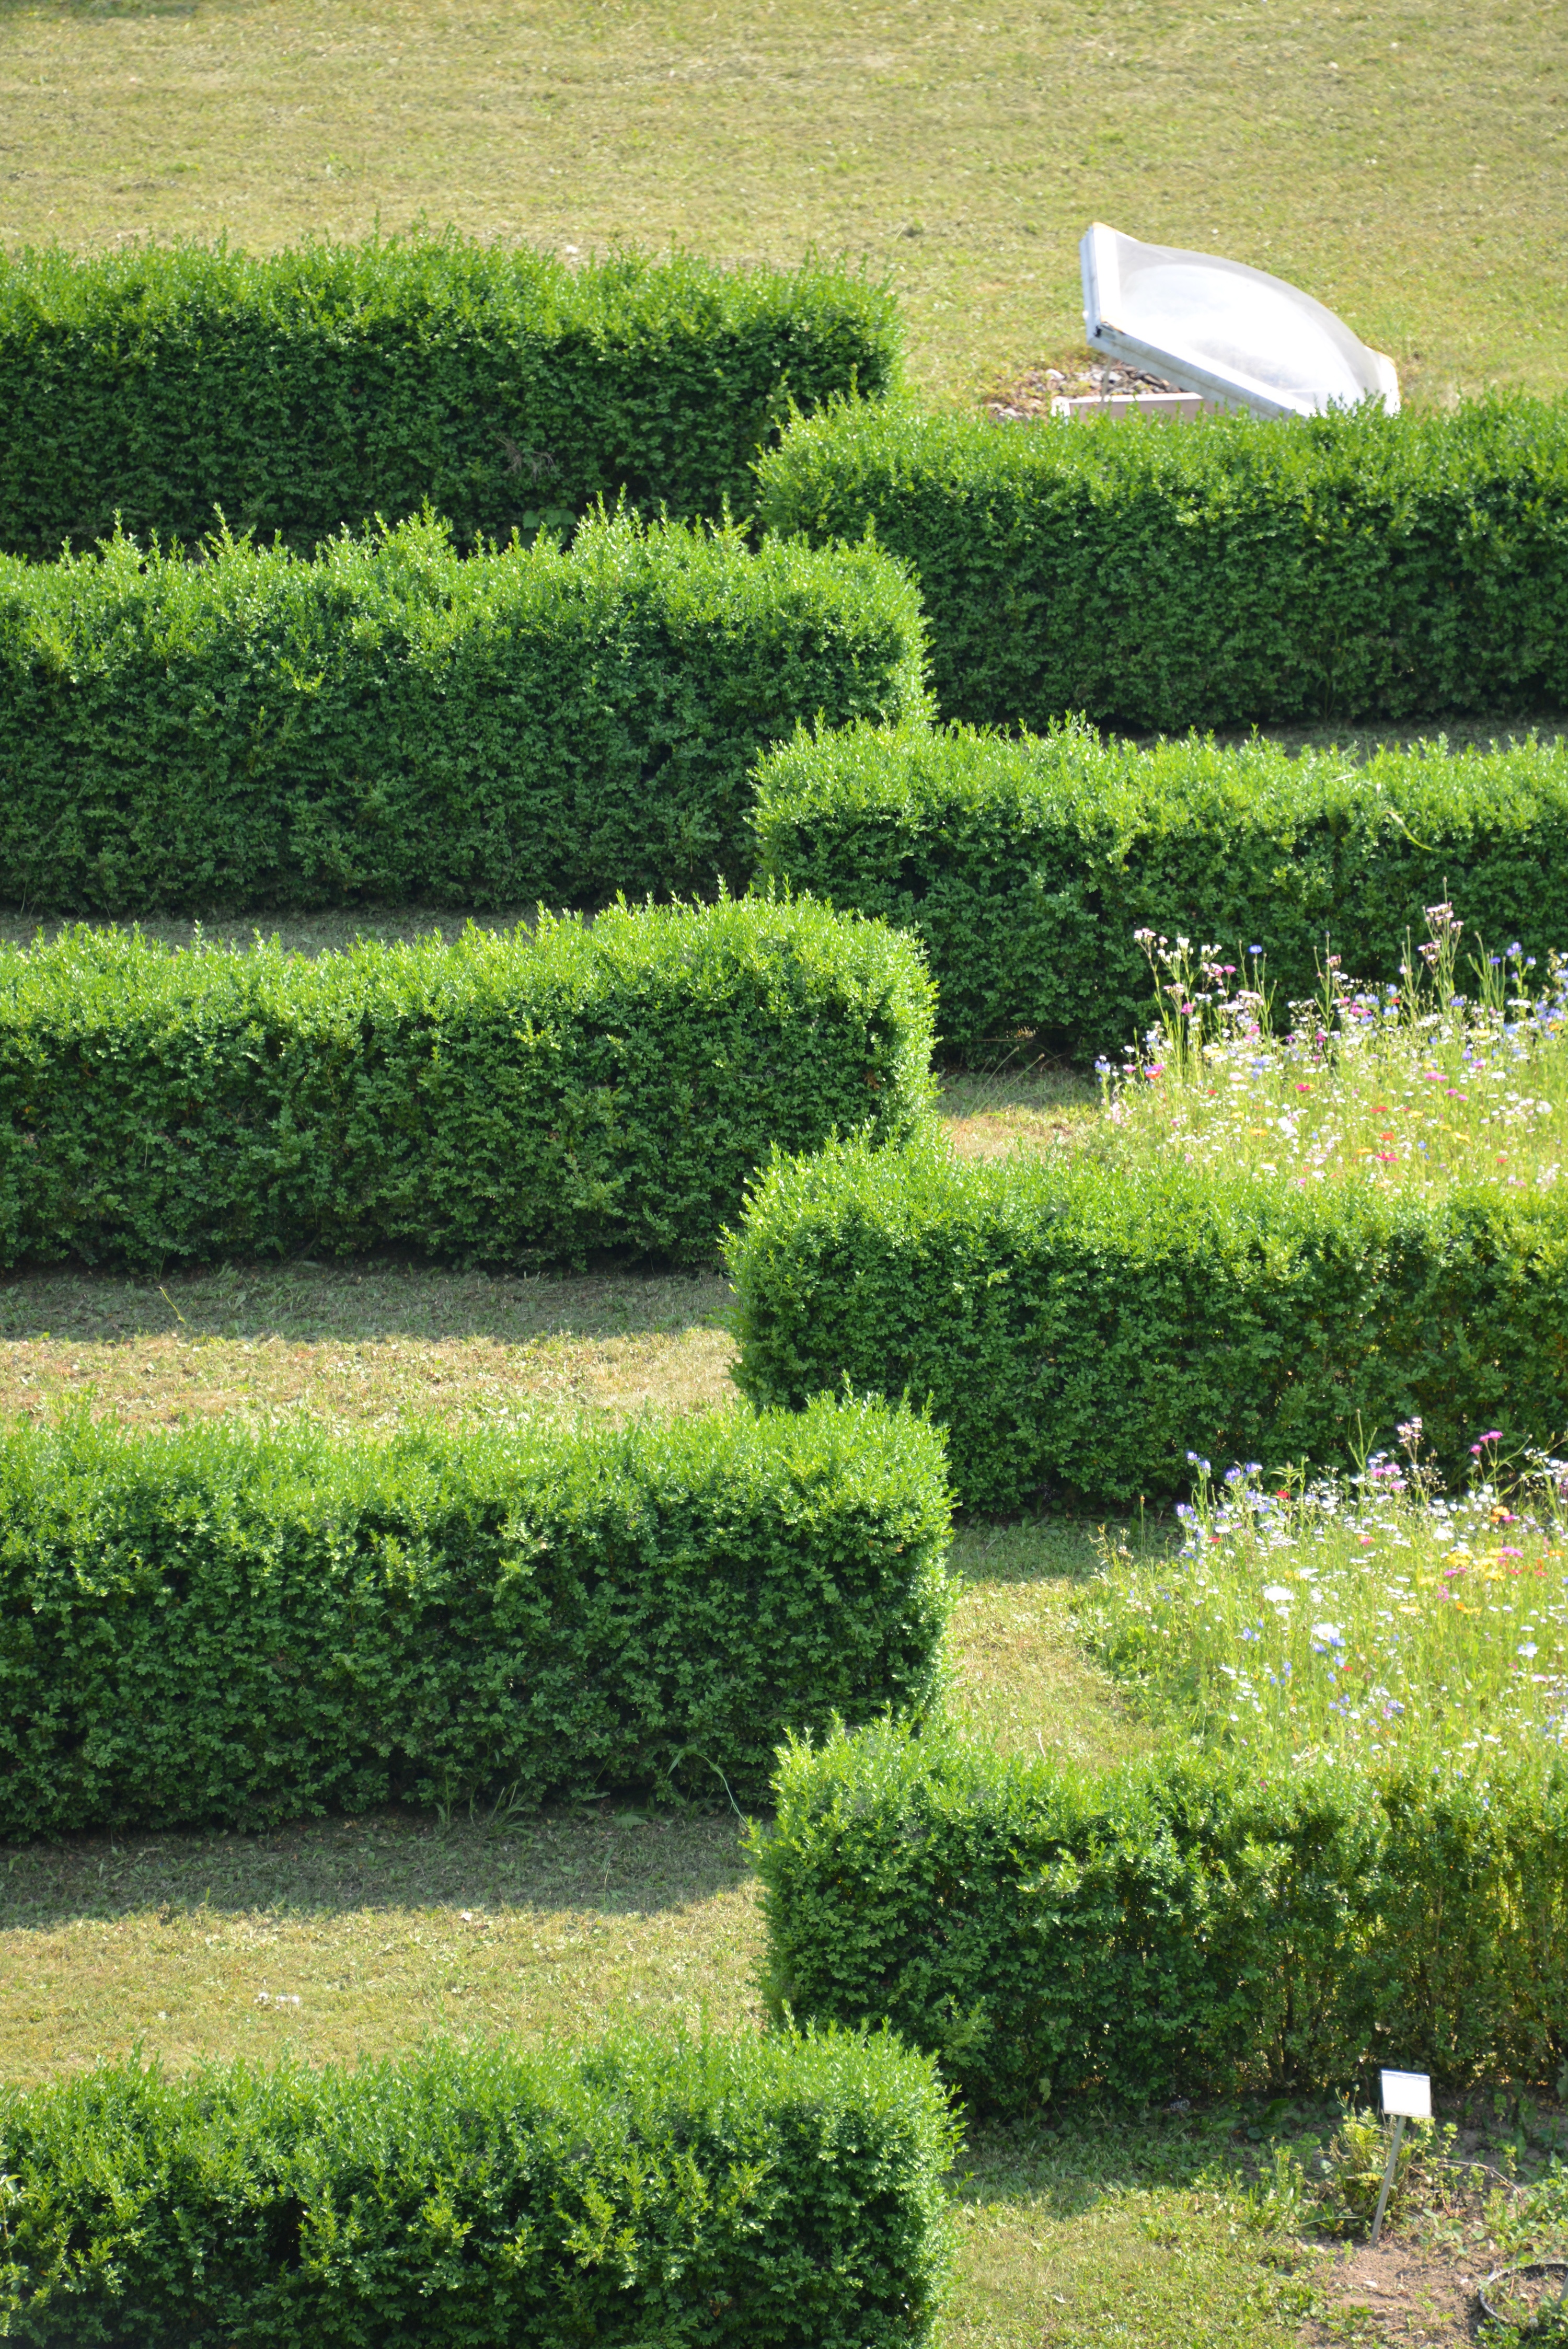
tree, grass, structure, plant, field, lawn, flower, roof, green, crop, soil, agriculture, garden, lines, shrub, plantation, maze, labyrinth, hedge, roof windows, hedge accounting, green roof, grass family, woody plant